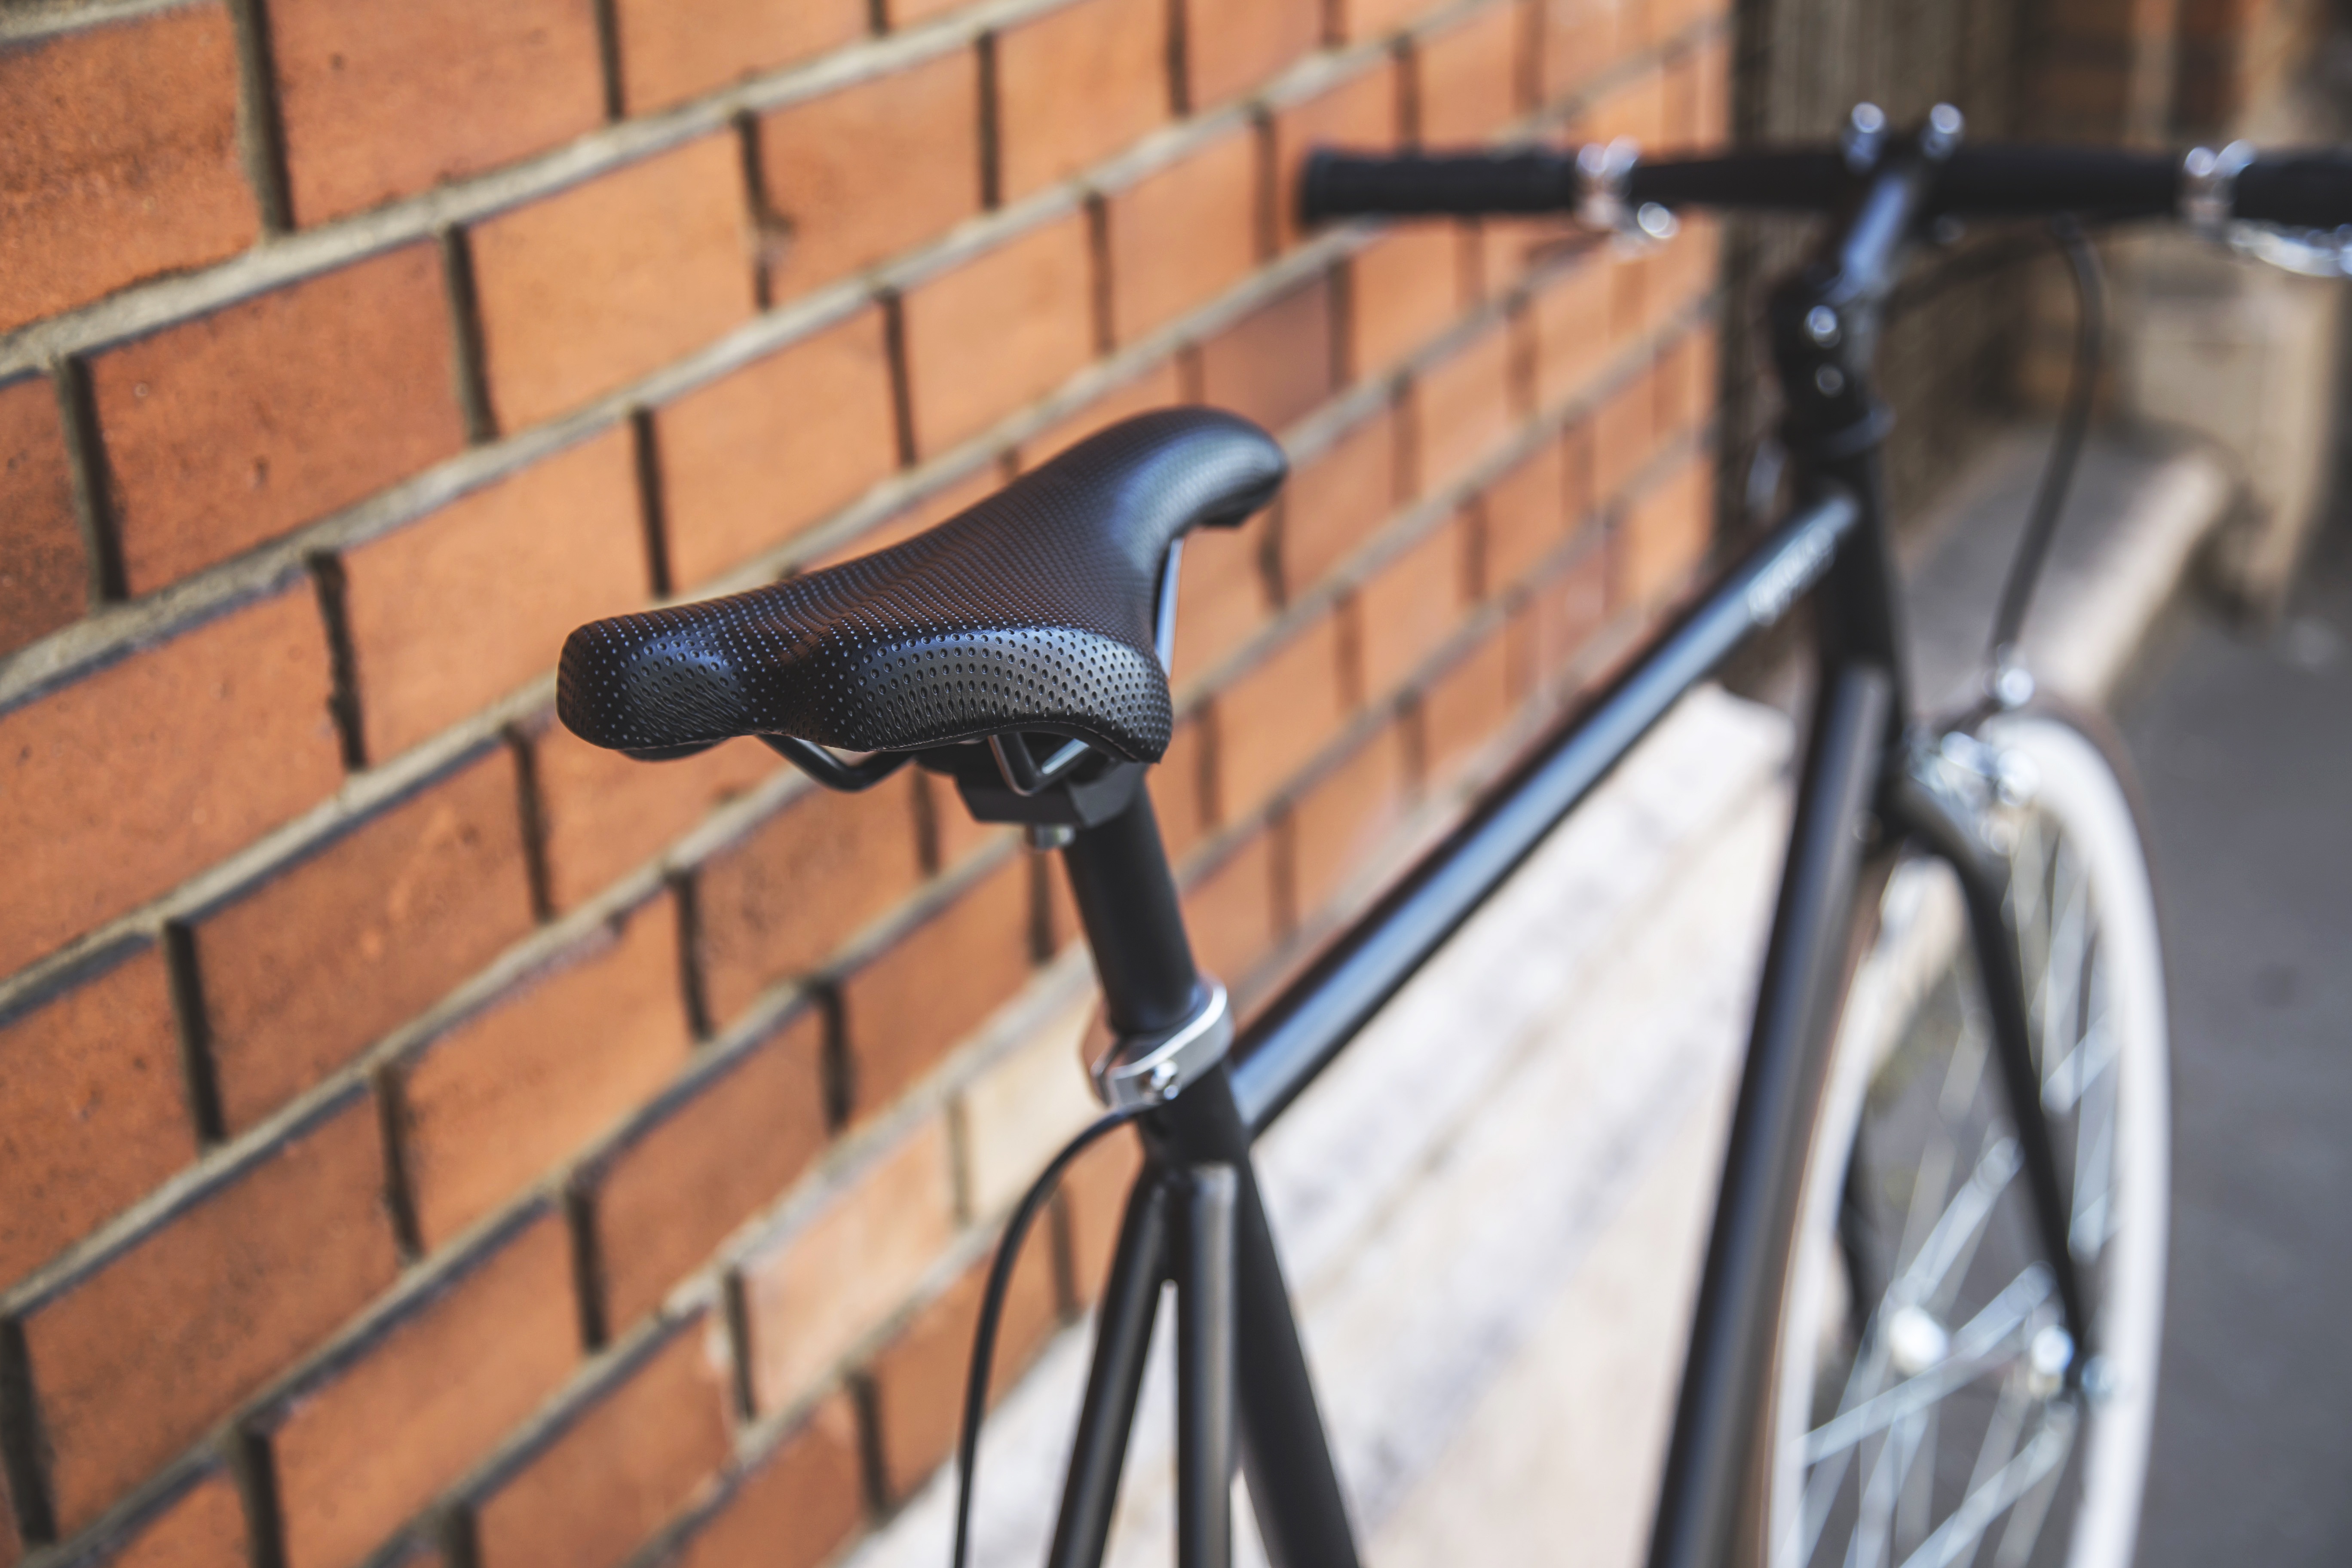
man, street, vintage, wheel, seat, bicycle, bike, city, urban, wall, transportation, young, vehicle, fashion, black, lifestyle, leisure, brick, cycle, hipster, sports equipment, mountain bike, scene, style, attractive, stylish, bicycle frame, bicycle motocross, bmx bike, road bicycle